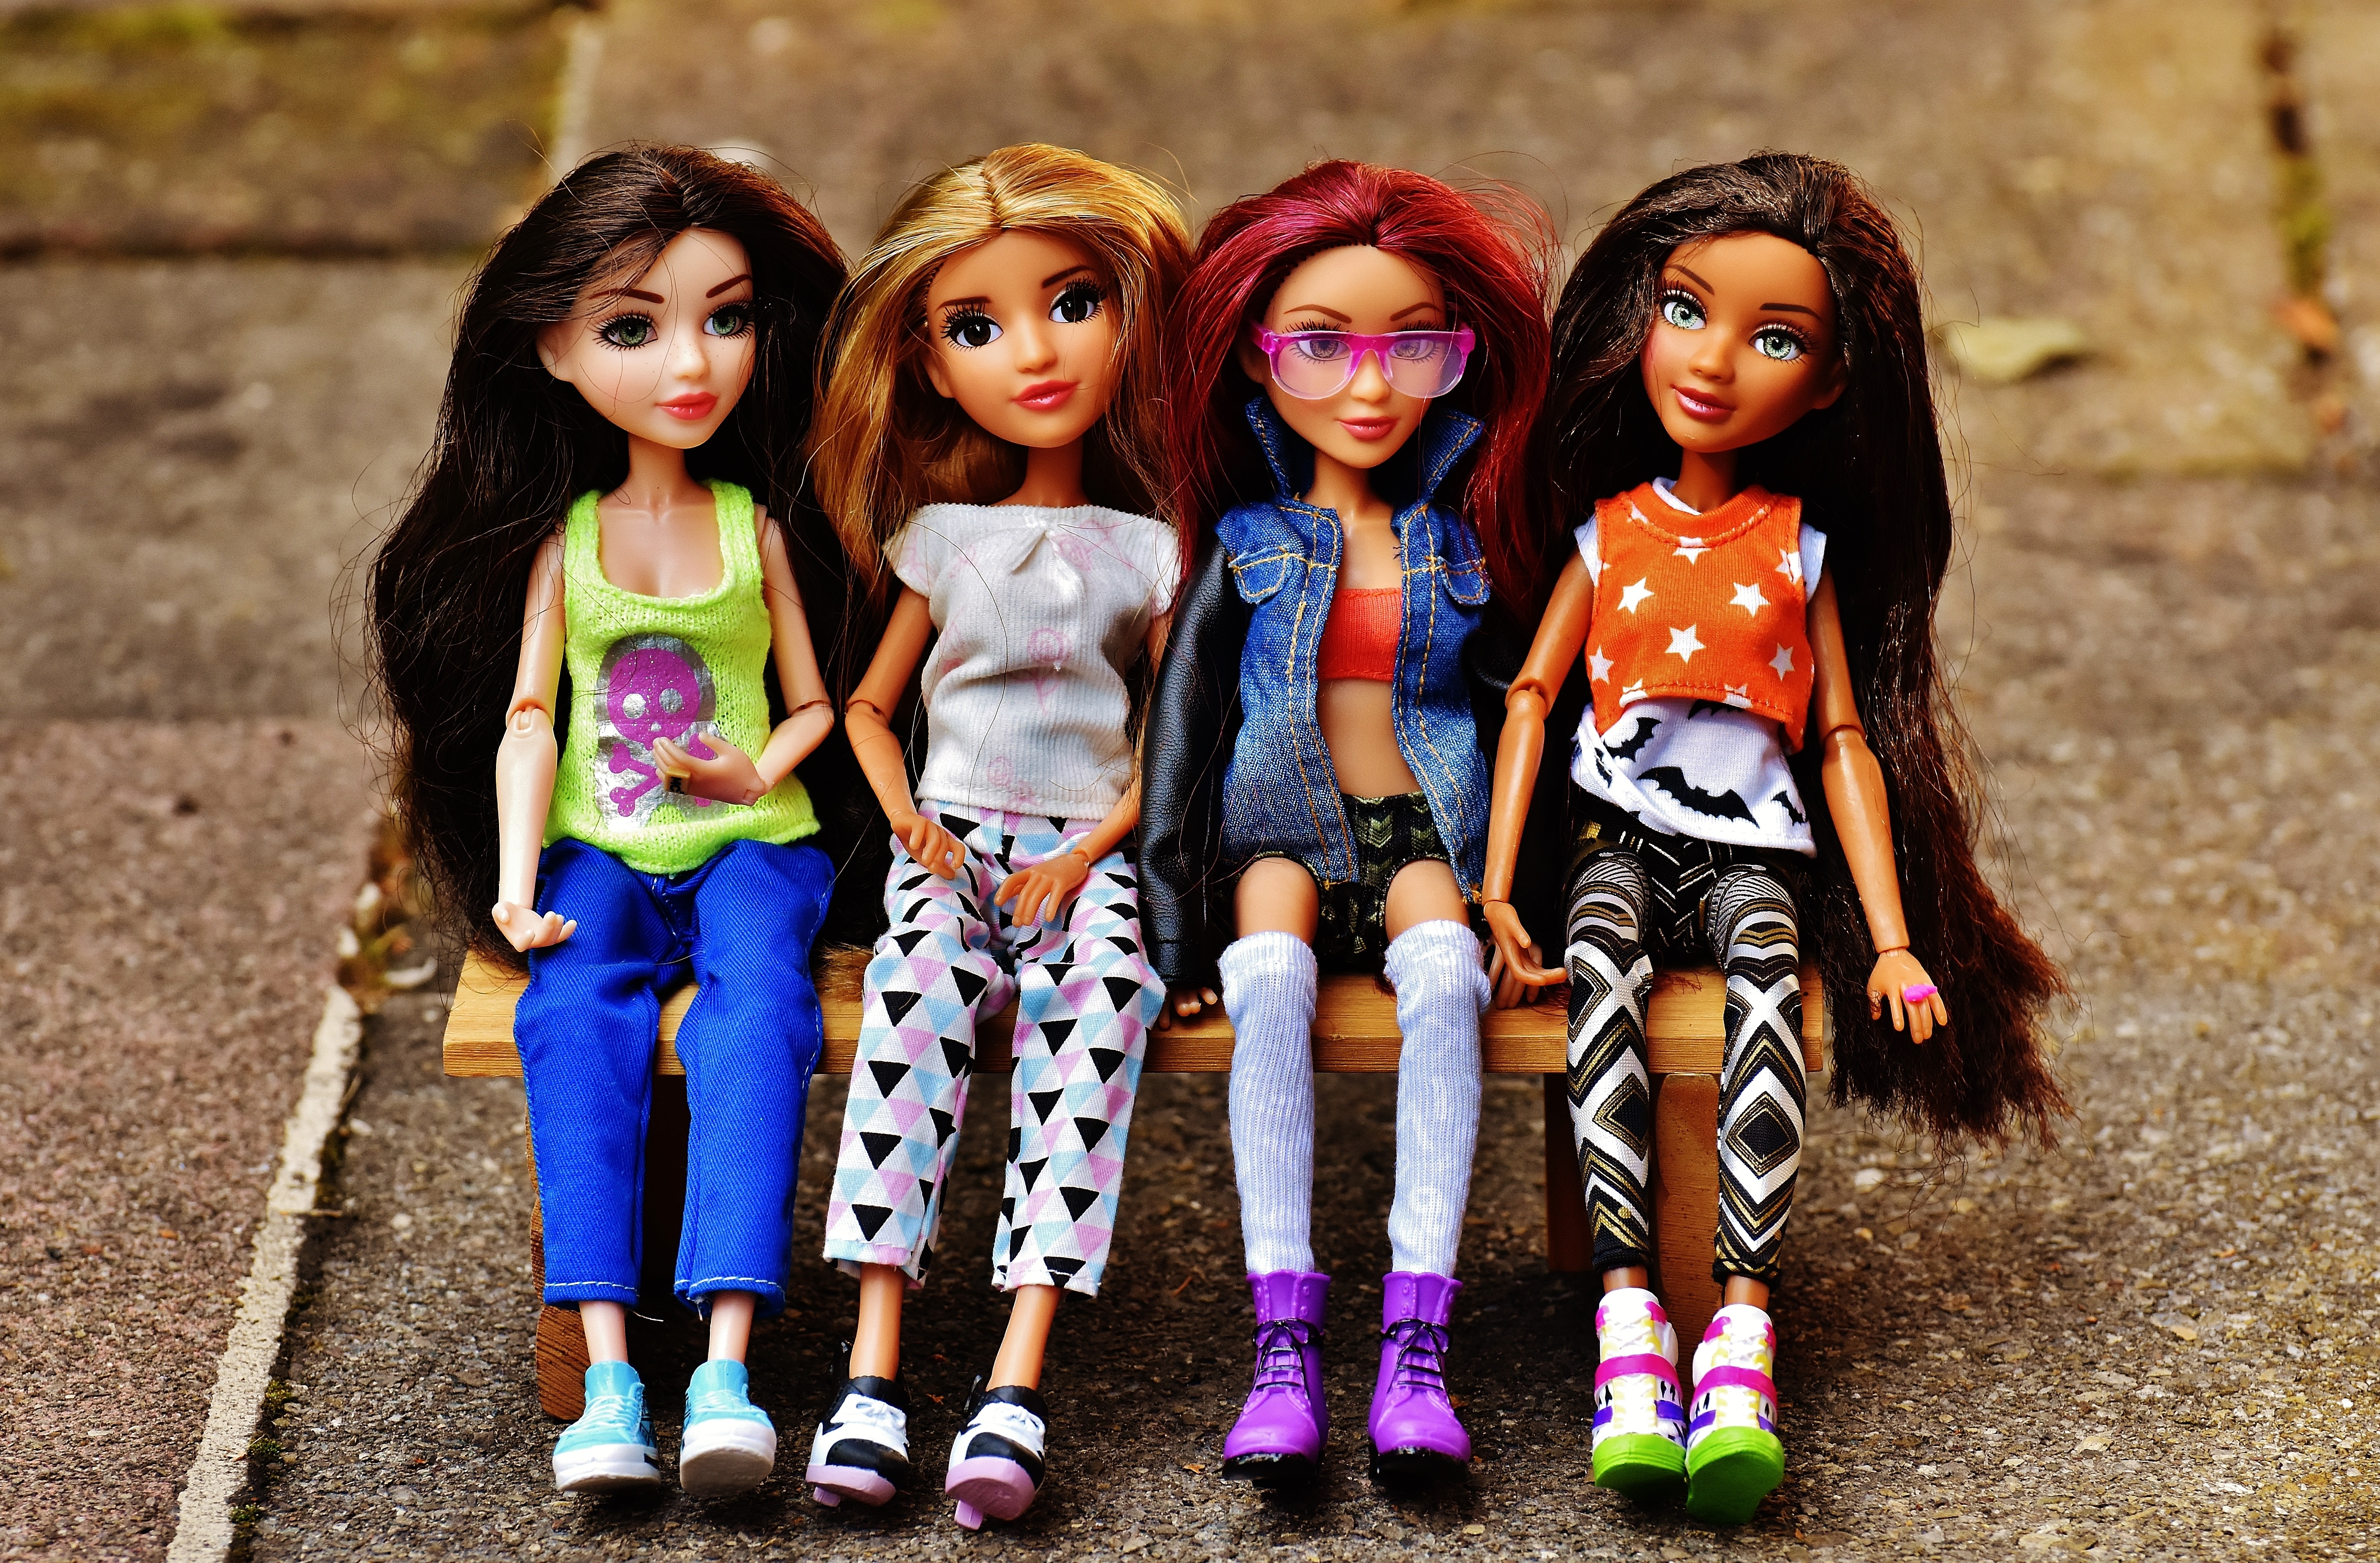
people, girl, hair, play, fashion, friendship, toy, hairstyle, fig, face, doll, eyes, sporty, head, beauty, beautiful, pretty, charming, children toys, girlfriends, girls toys, clique